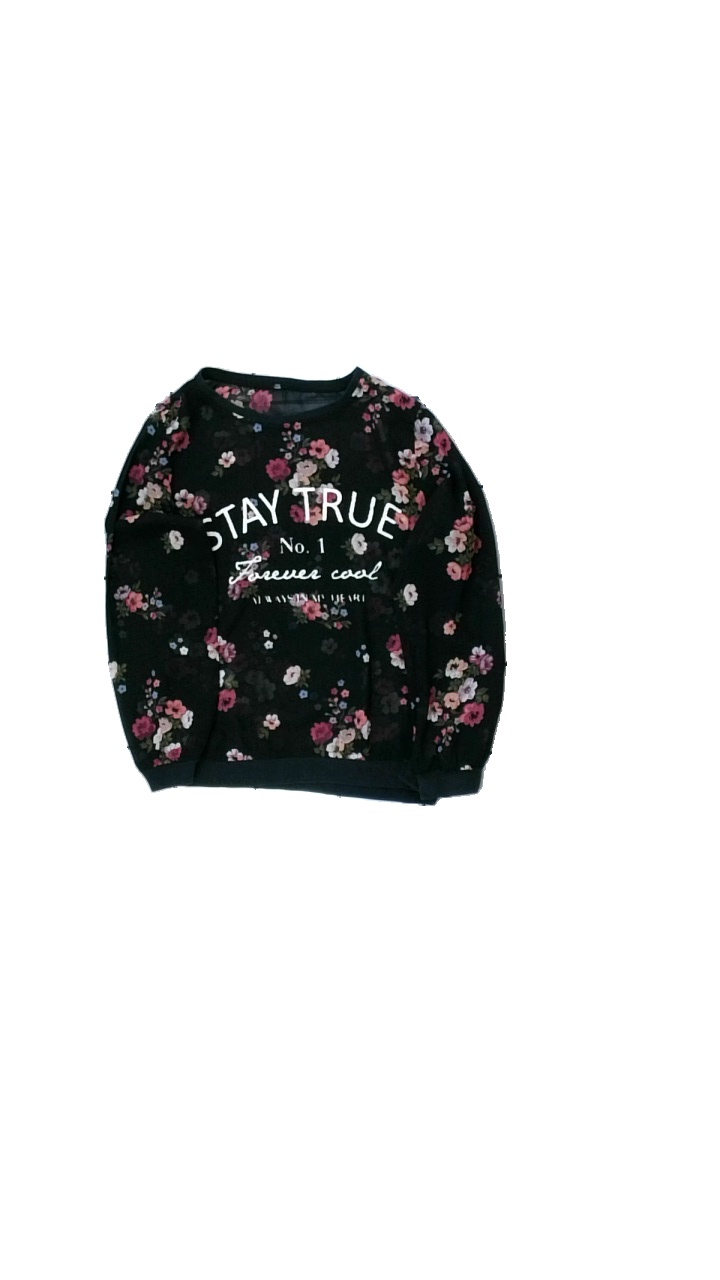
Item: Sweater (Children)
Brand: Missing
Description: blommig sweater med tryck
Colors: Black, Green, Pink, Purple, White, Beige
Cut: C-collar
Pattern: Transparent
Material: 100% polyester
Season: All
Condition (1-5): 5
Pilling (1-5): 5
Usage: Reuse
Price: <50